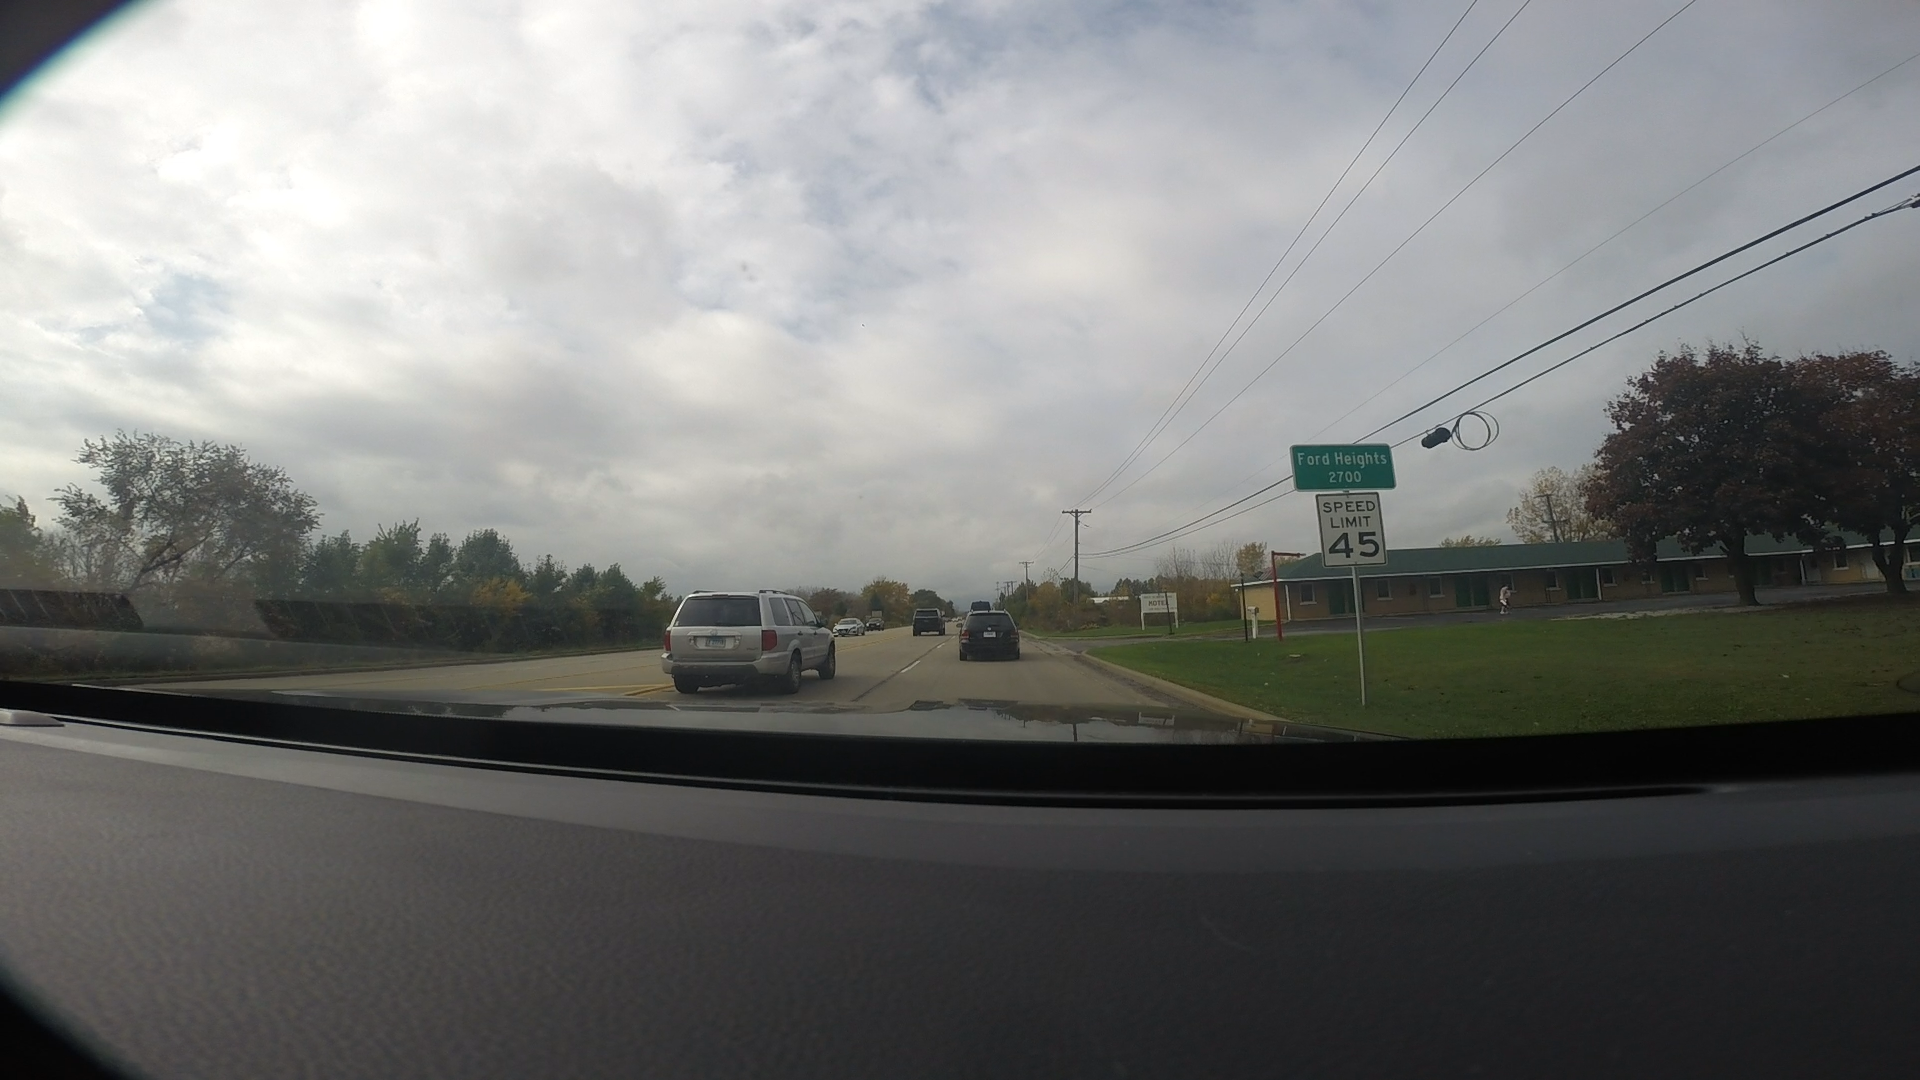
Speed limit sign label: mph45